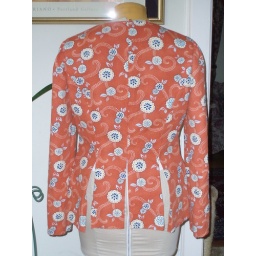
Jacket mockup in orange flower print twill